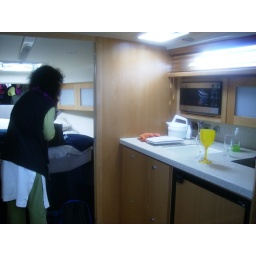
Fantastic use of space in the galley. The boat has a kichen, 2 bedrooms toilet and shower.